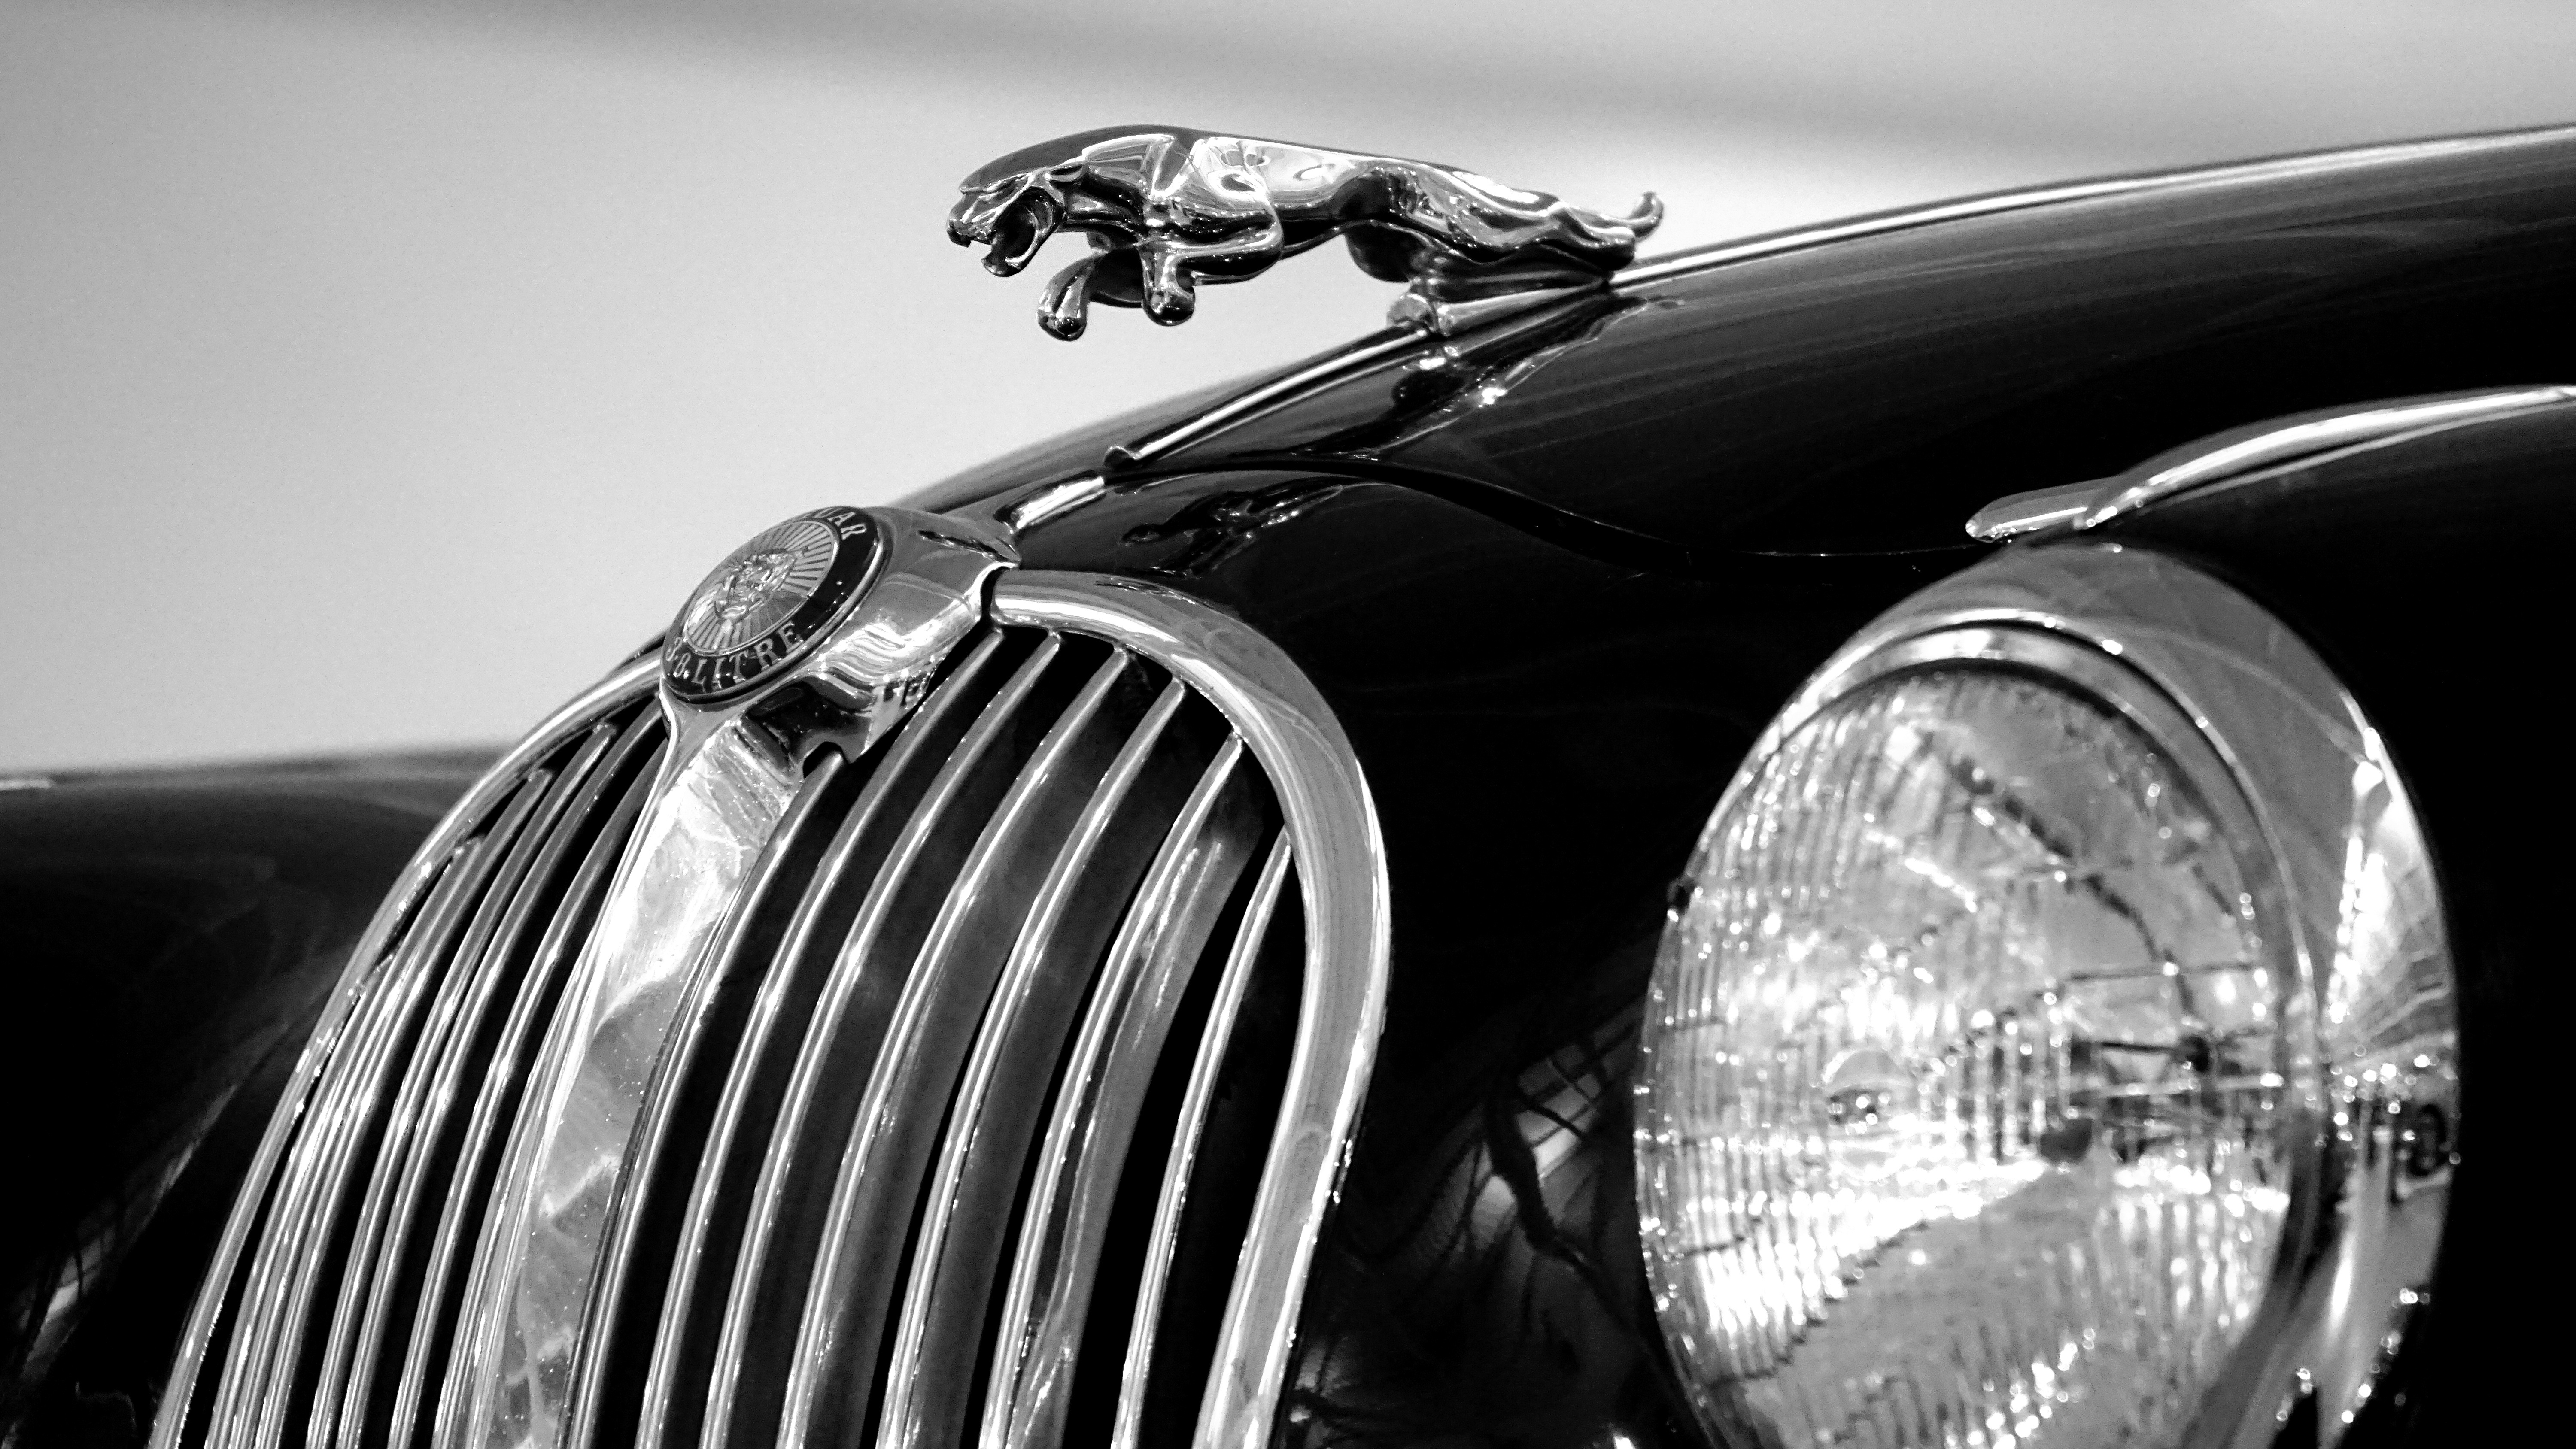
light, black and white, car, vintage, wheel, automobile, retro, old, transportation, transport, vehicle, motorcycle, drive, auto, machine, lamp, monochrome, speed, vintage car, chrome, luxury, sports, motor, style, jaguar, classic, coupe, shiny, stylish, e type, land vehicle, monochrome photography, automobile make, automotive exterior, automotive design